Question: Please indicate a possible affordance area of baseball bat that can be used for holding
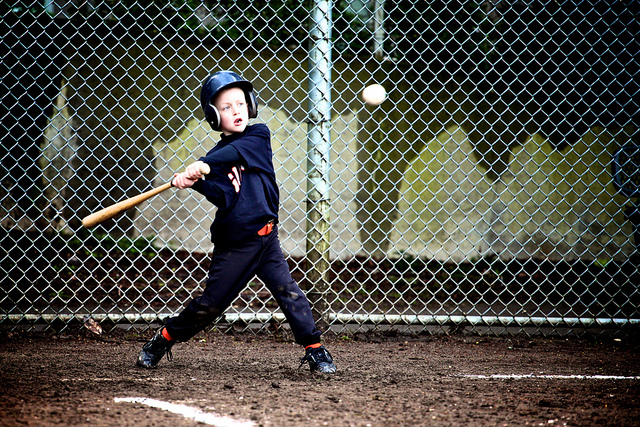
Answer: [136.629, 156.839, 209.814, 202.58]